Mo Church (Vestland)

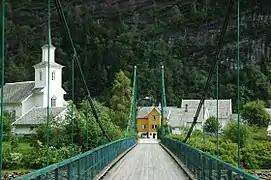
View of the church

Mo Church is a parish church of the Church of Norway in Modalen Municipality in Vestland county, Norway. It is located in the village of Mo. It is the church for the Mo parish which is part of the Nordhordland prosti (deanery) in the Diocese of Bjørgvin. The white, wooden, neo-Gothic church was built in a long church design in 1883 using plans drawn up by the architect Johannes Øvsthus. The church seats about 220 people.